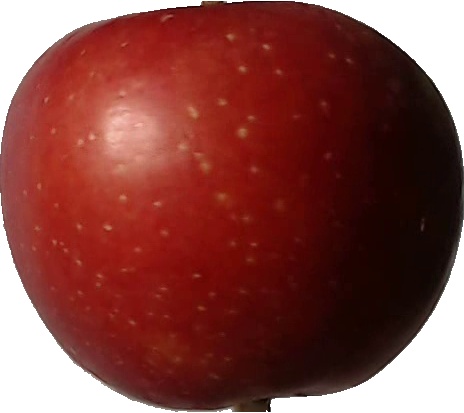
Label: apple_braeburn_1